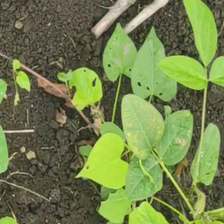
Weed species: Obscure_morning _glory(Ipomoea obscura)